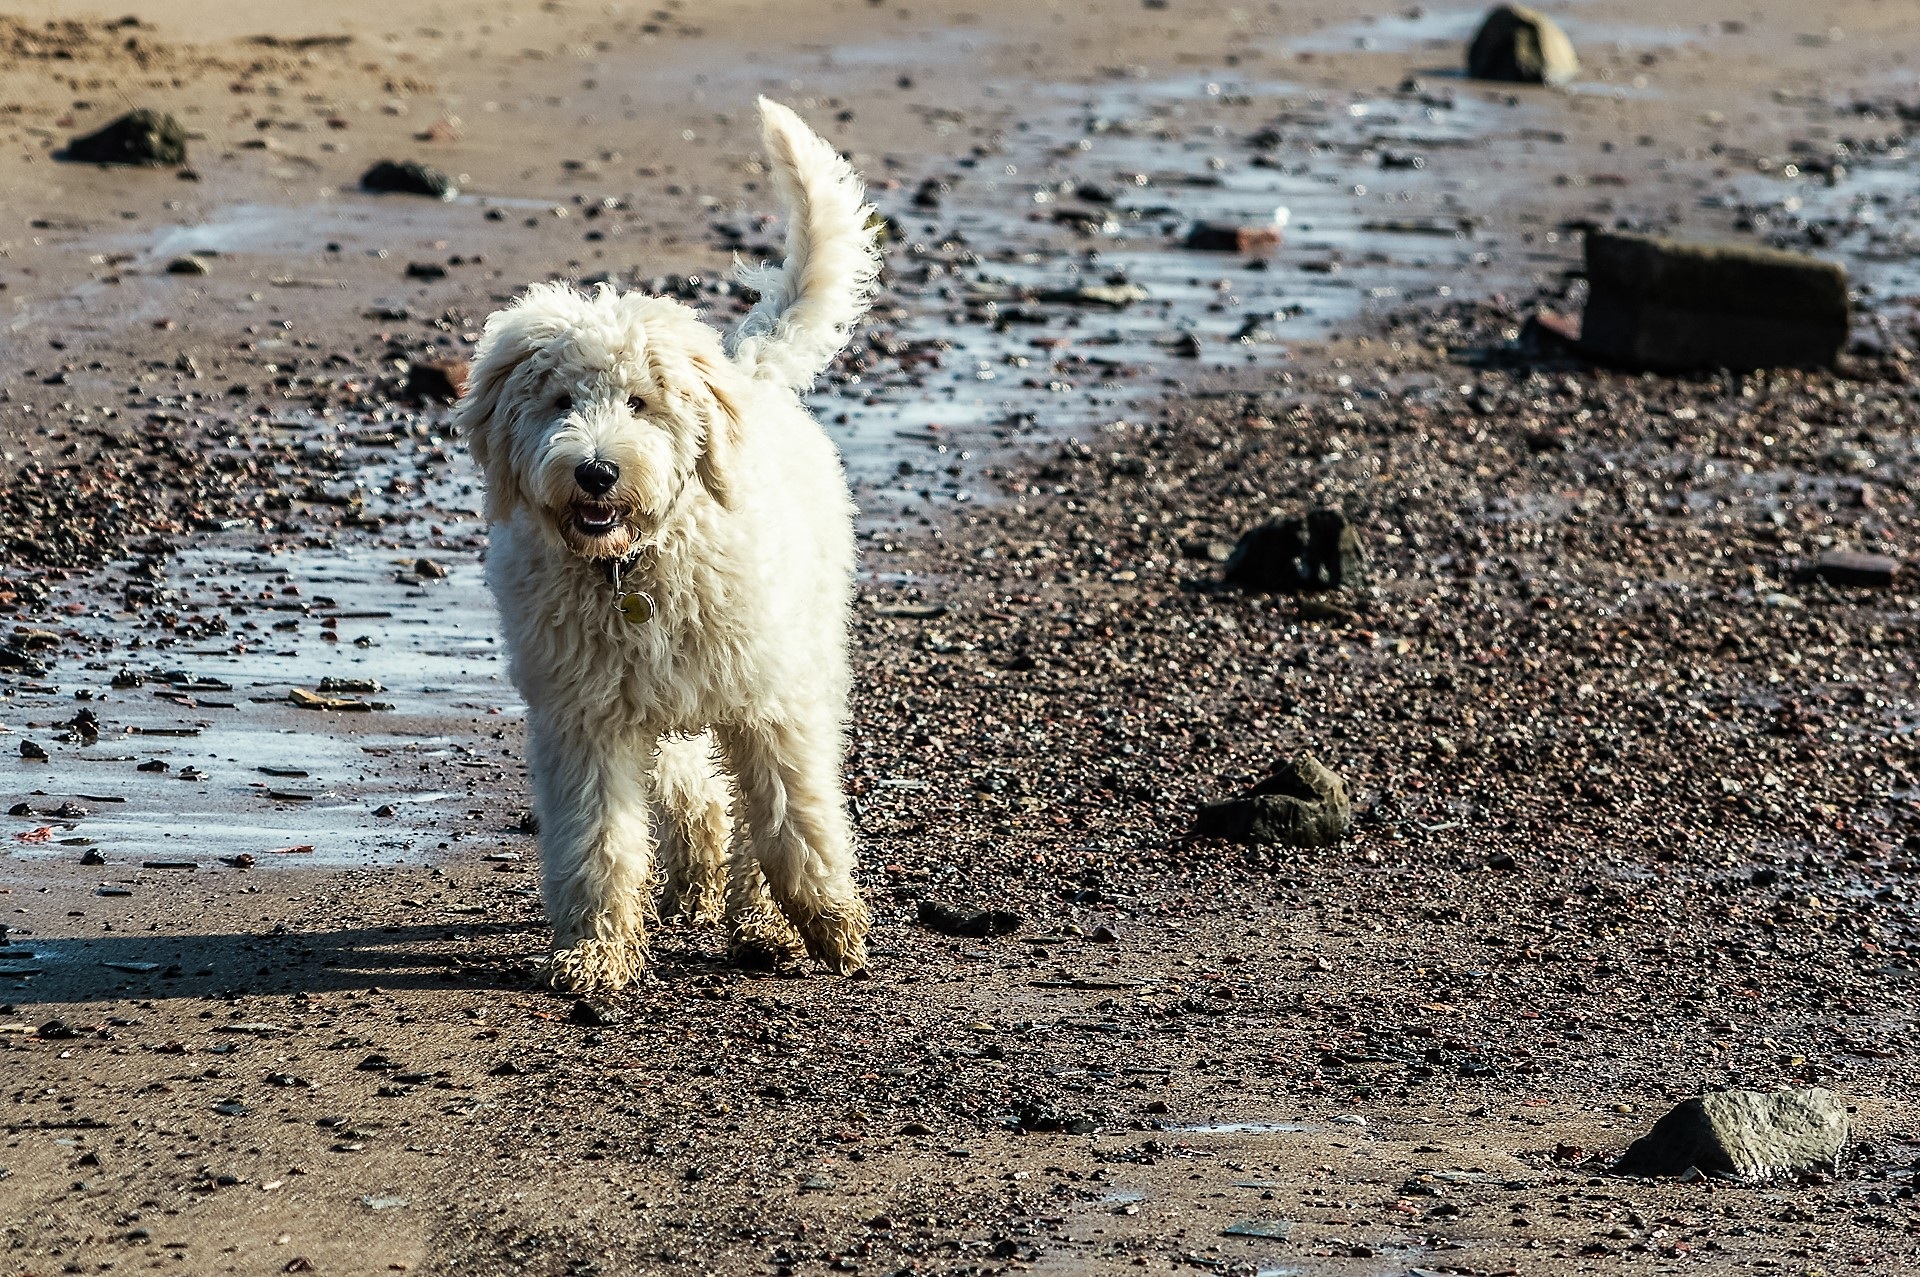
beach, sea, sand, play, puppy, dog, wildlife, sheep, mammal, hybrid, vertebrate, dog on beach, street dog, dog like mammal